HD 219134 b

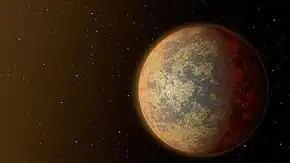
An artist's impression of the hot rocky exoplanet HD 219134 b.

HD 219134 b (or HR 8832 b) is one of at least five exoplanets orbiting HD 219134, a main-sequence star in the constellation of Cassiopeia. HD 219134 b has a size of about , and a density of 6.4 g/cm and orbits at 21.25 light-years away. The exoplanet was initially detected by the instrument HARPS-N of the Italian Telescopio Nazionale Galileo via the radial velocity method and subsequently observed by the Spitzer telescope as transiting in front of its star. The exoplanet has a mass of about 4.5 times that of Earth and orbits its host star every three days. In 2017, it was found that the planet likely hosts an atmosphere.